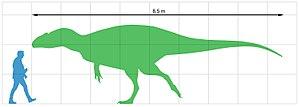
Veterupristisaurus est un genre éteint de dinosaures théropodes de la famille également éteinte des carcharodontosauridés. Il a vécu au Jurassique supérieur et ses restes fossiles ont été retrouvés à Tendaguru, dans le sud-est de la Tanzanie.